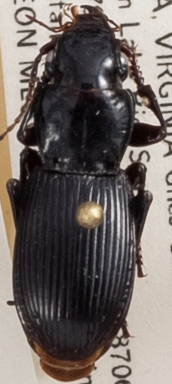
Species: Pterostichus rostratus
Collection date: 2021-08-10
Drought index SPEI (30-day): -2.09
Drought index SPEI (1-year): -0.058
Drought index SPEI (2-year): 1.01